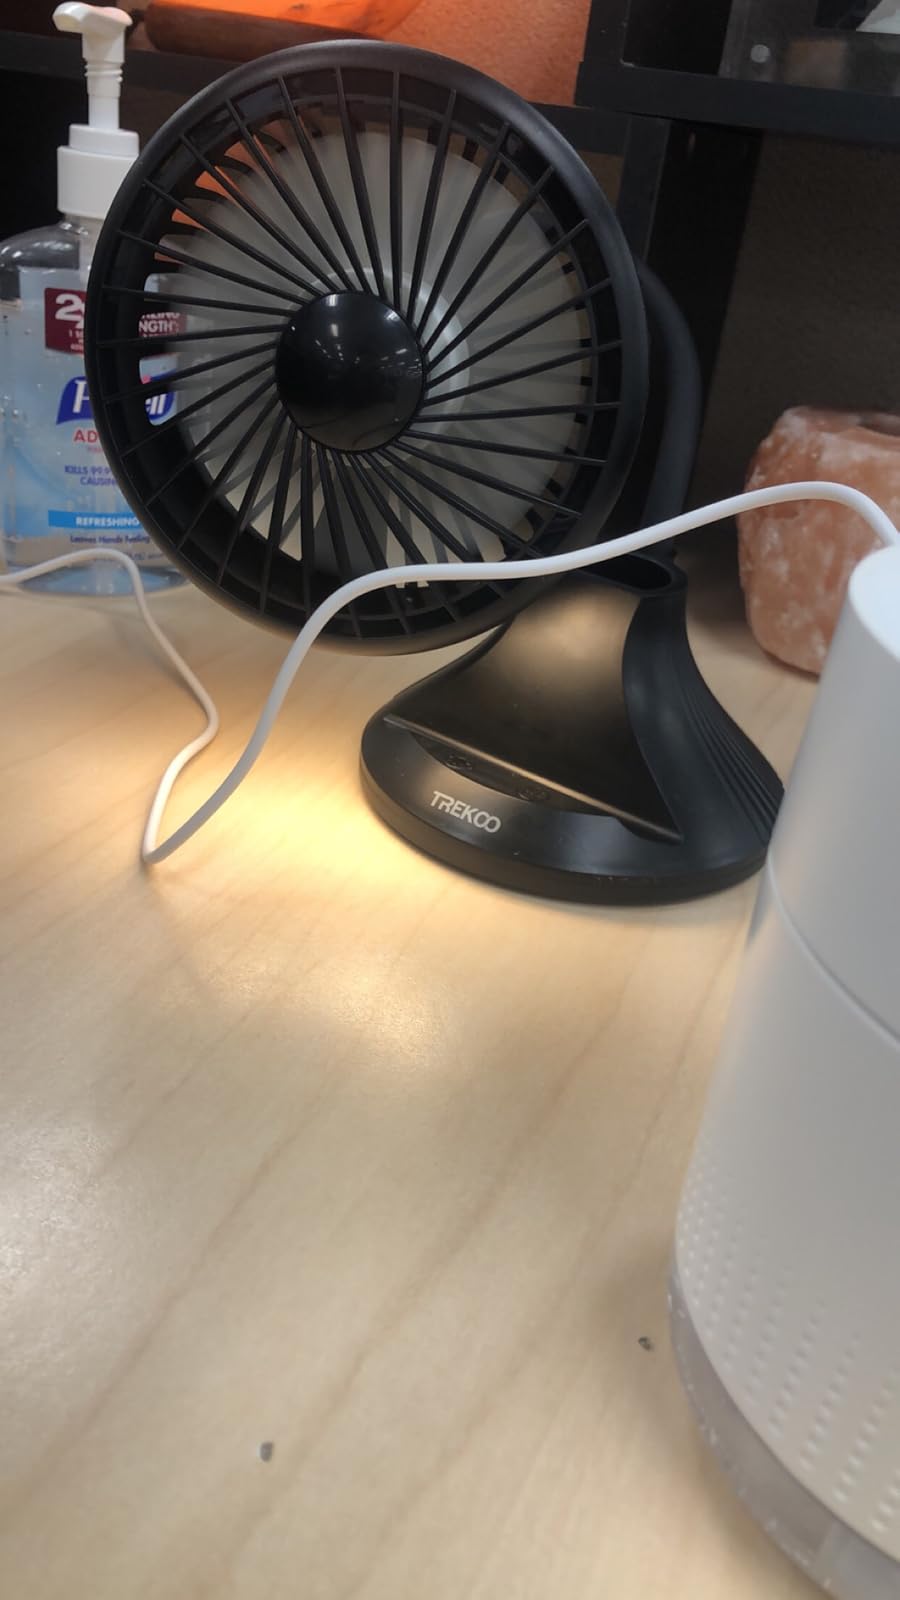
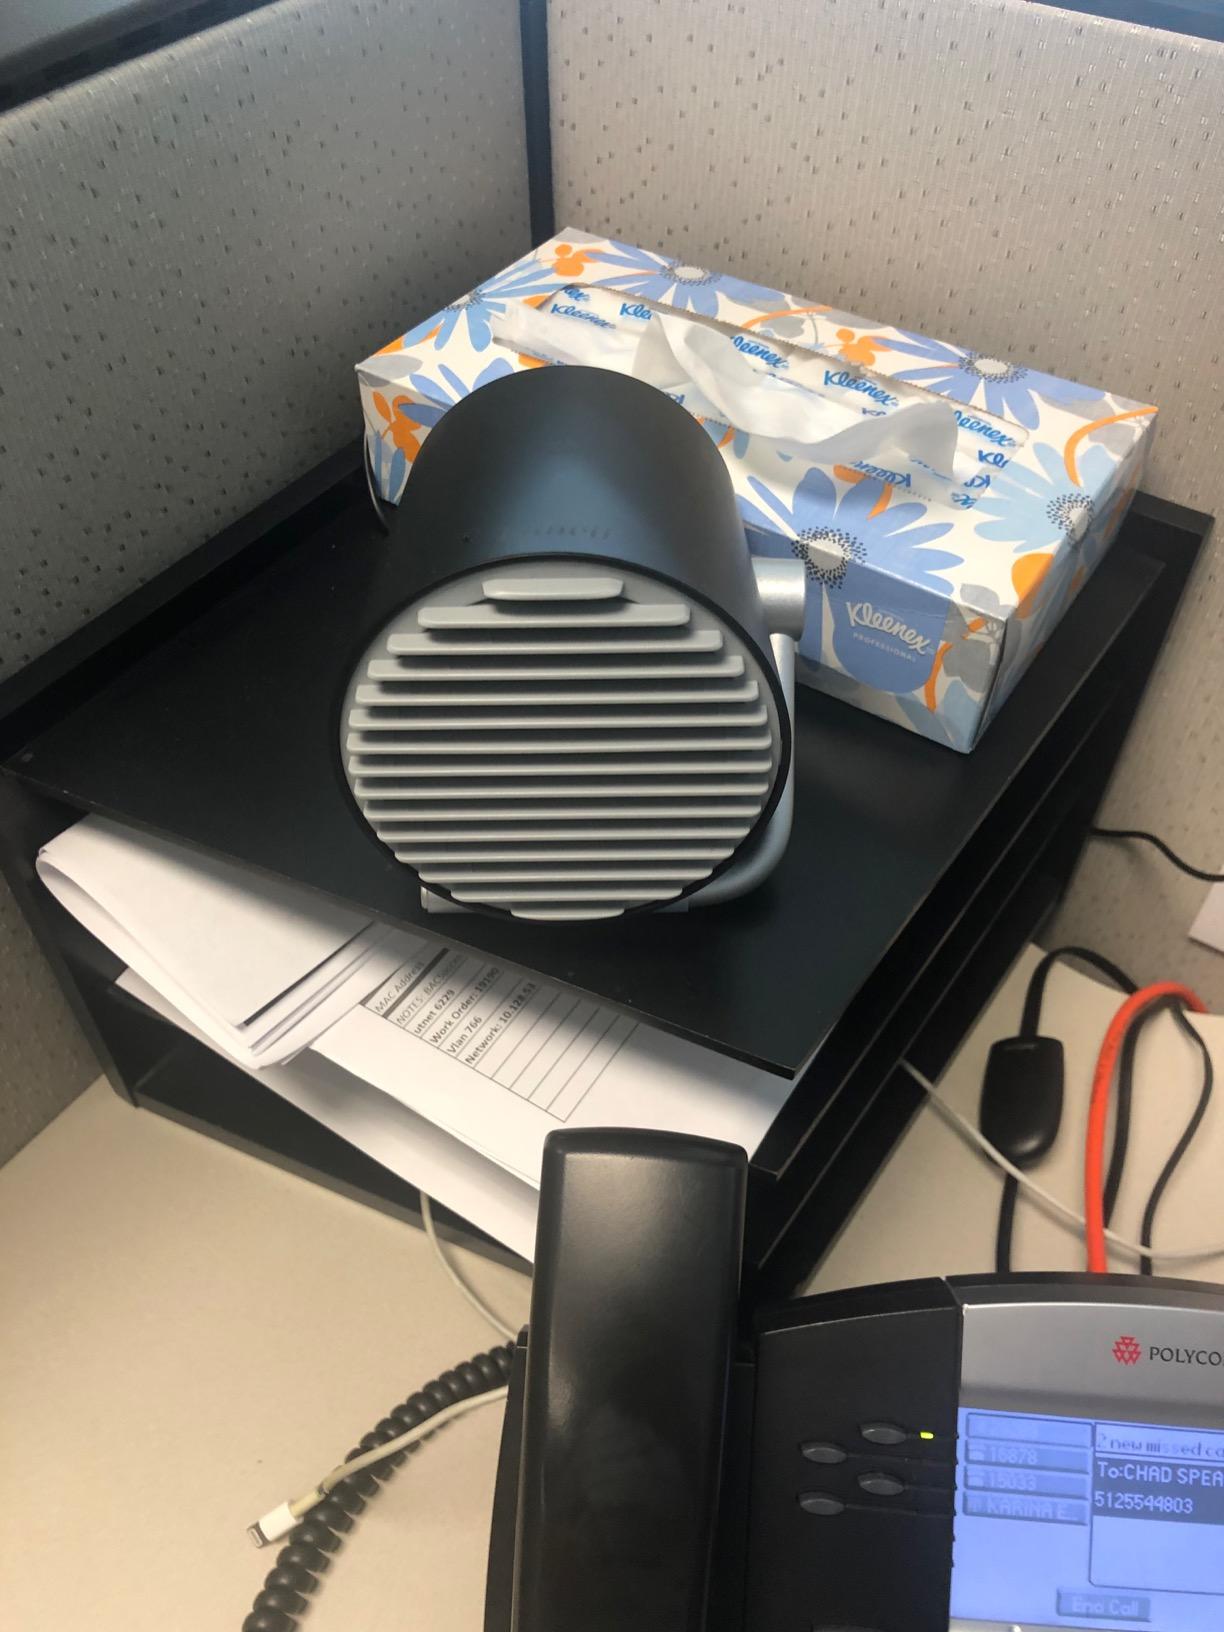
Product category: fan
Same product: no